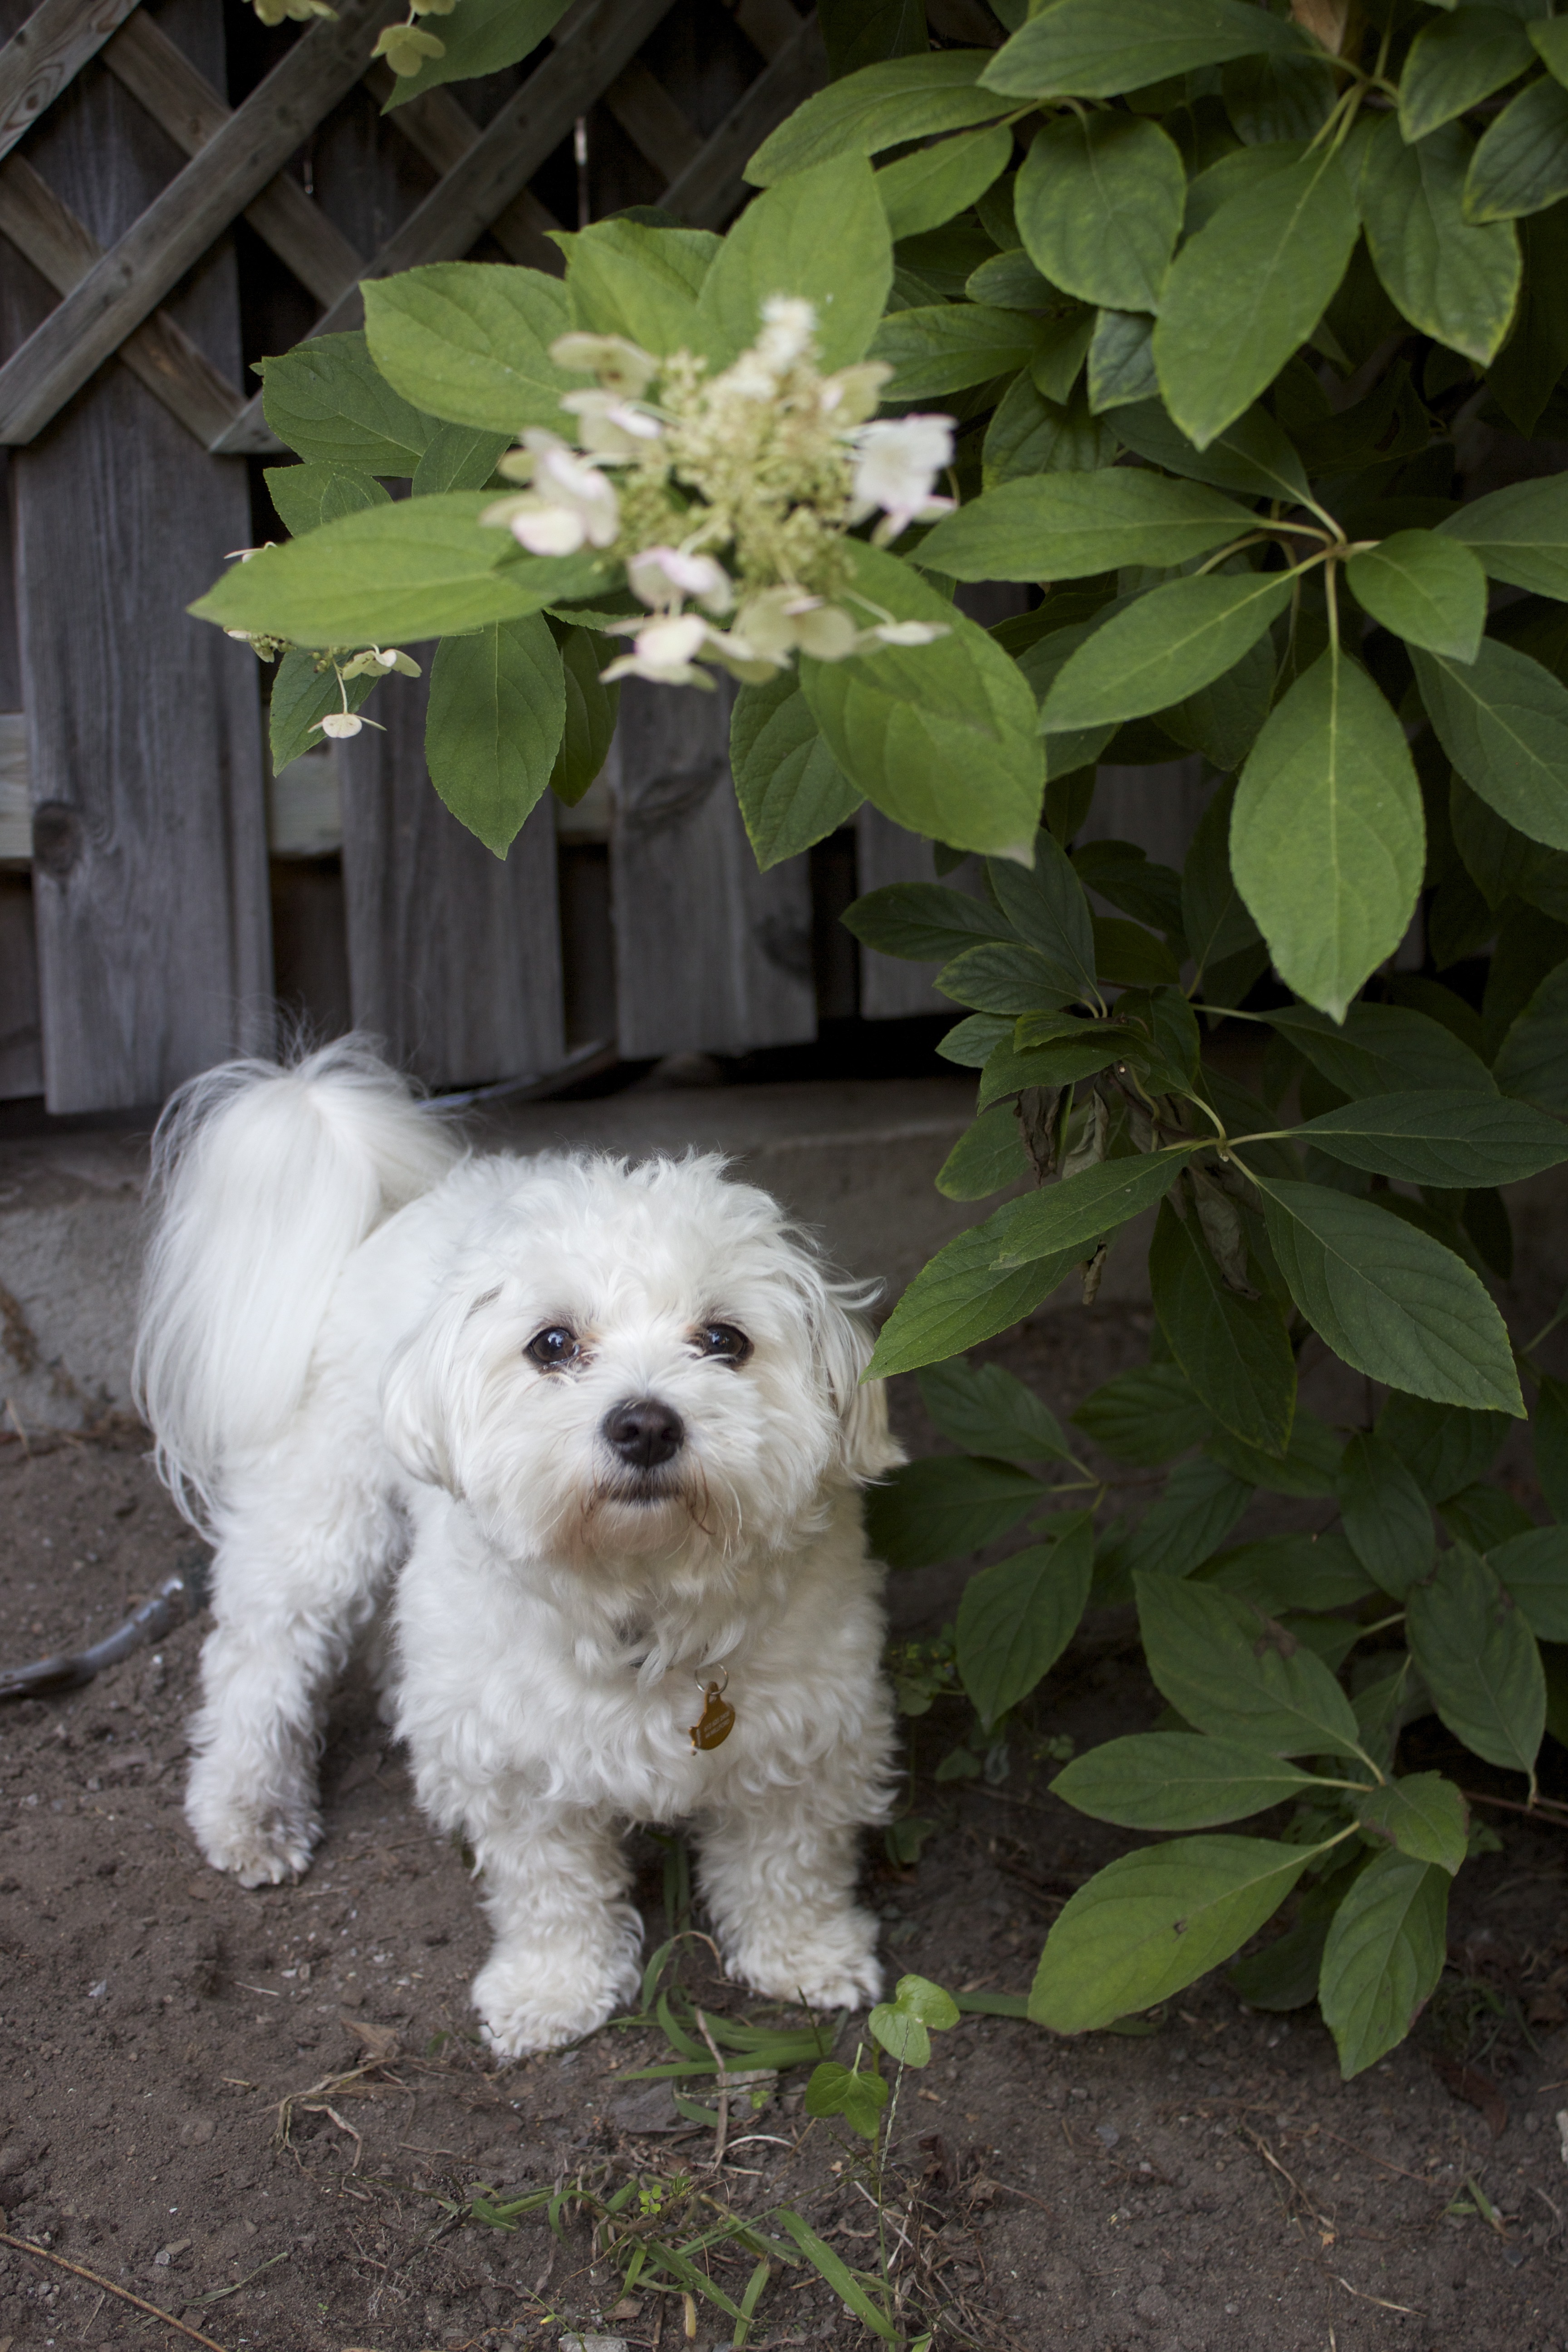
white, flower, puppy, dog, animal, cute, canine, standing, pet, fluffy, mammal, friend, furry, vertebrate, domestic, adorable, dog breed, pup, doggy, companion, purebred, maltese, obedient, bichon, bichon frise, miniature poodle, bolognese, coton de tulear, havanese, dog like mammal, schnoodle, dandie dinmont terrier, dog crossbreeds, poodle crossbreed, lagotto romagnolo, lowchen